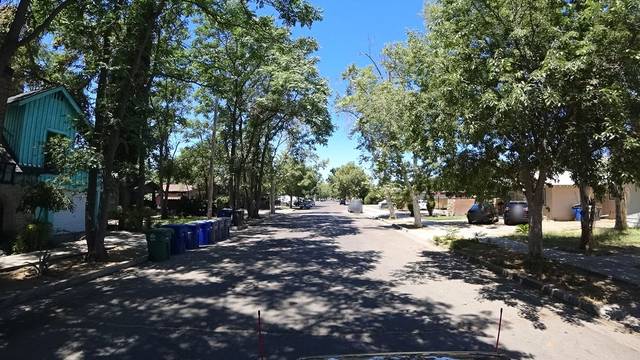
Region: Colombia
Coordinates: 36.775, -119.8